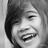
Emotion: happy